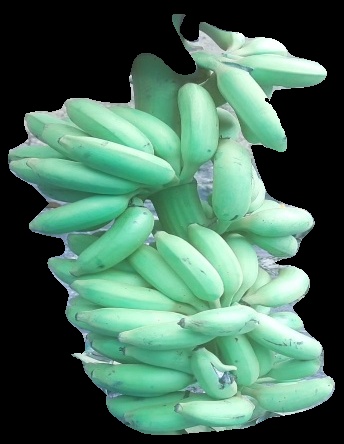
Variety: elakki-bale
Grade: grade2